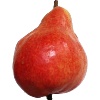
Label: Pear Red 1